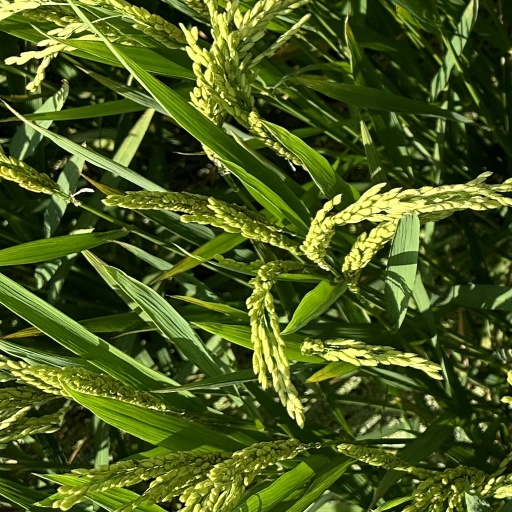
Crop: rice